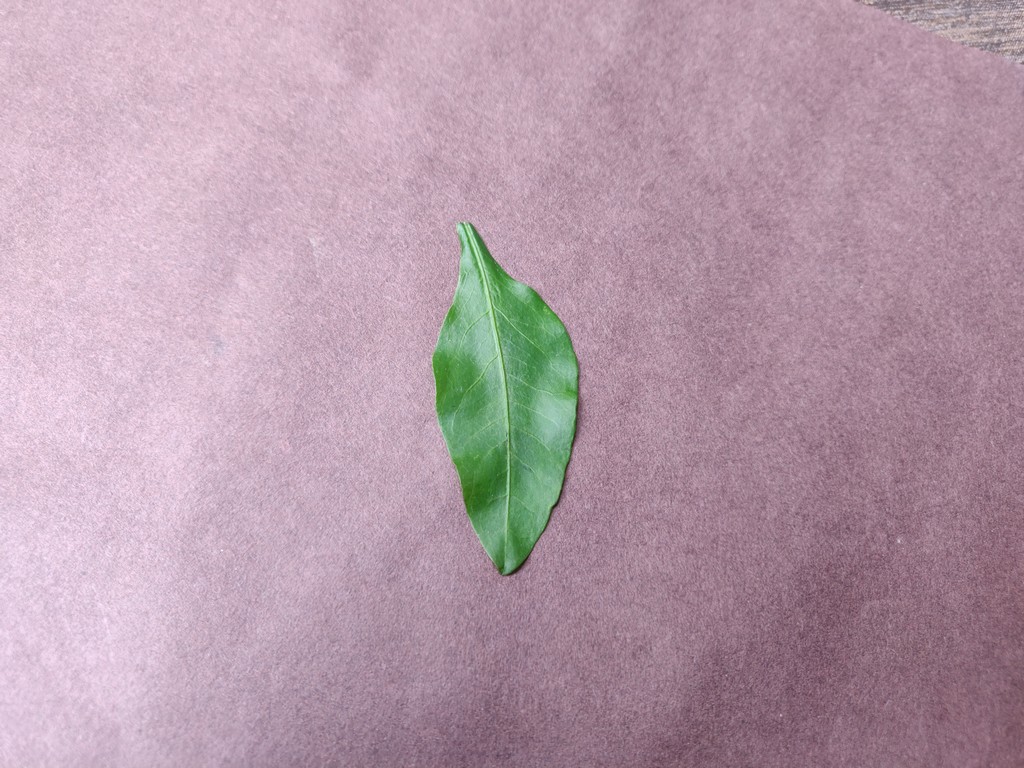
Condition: Healthy
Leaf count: single
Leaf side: front